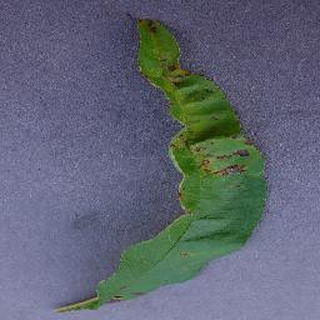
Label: peach_bacterial_spot